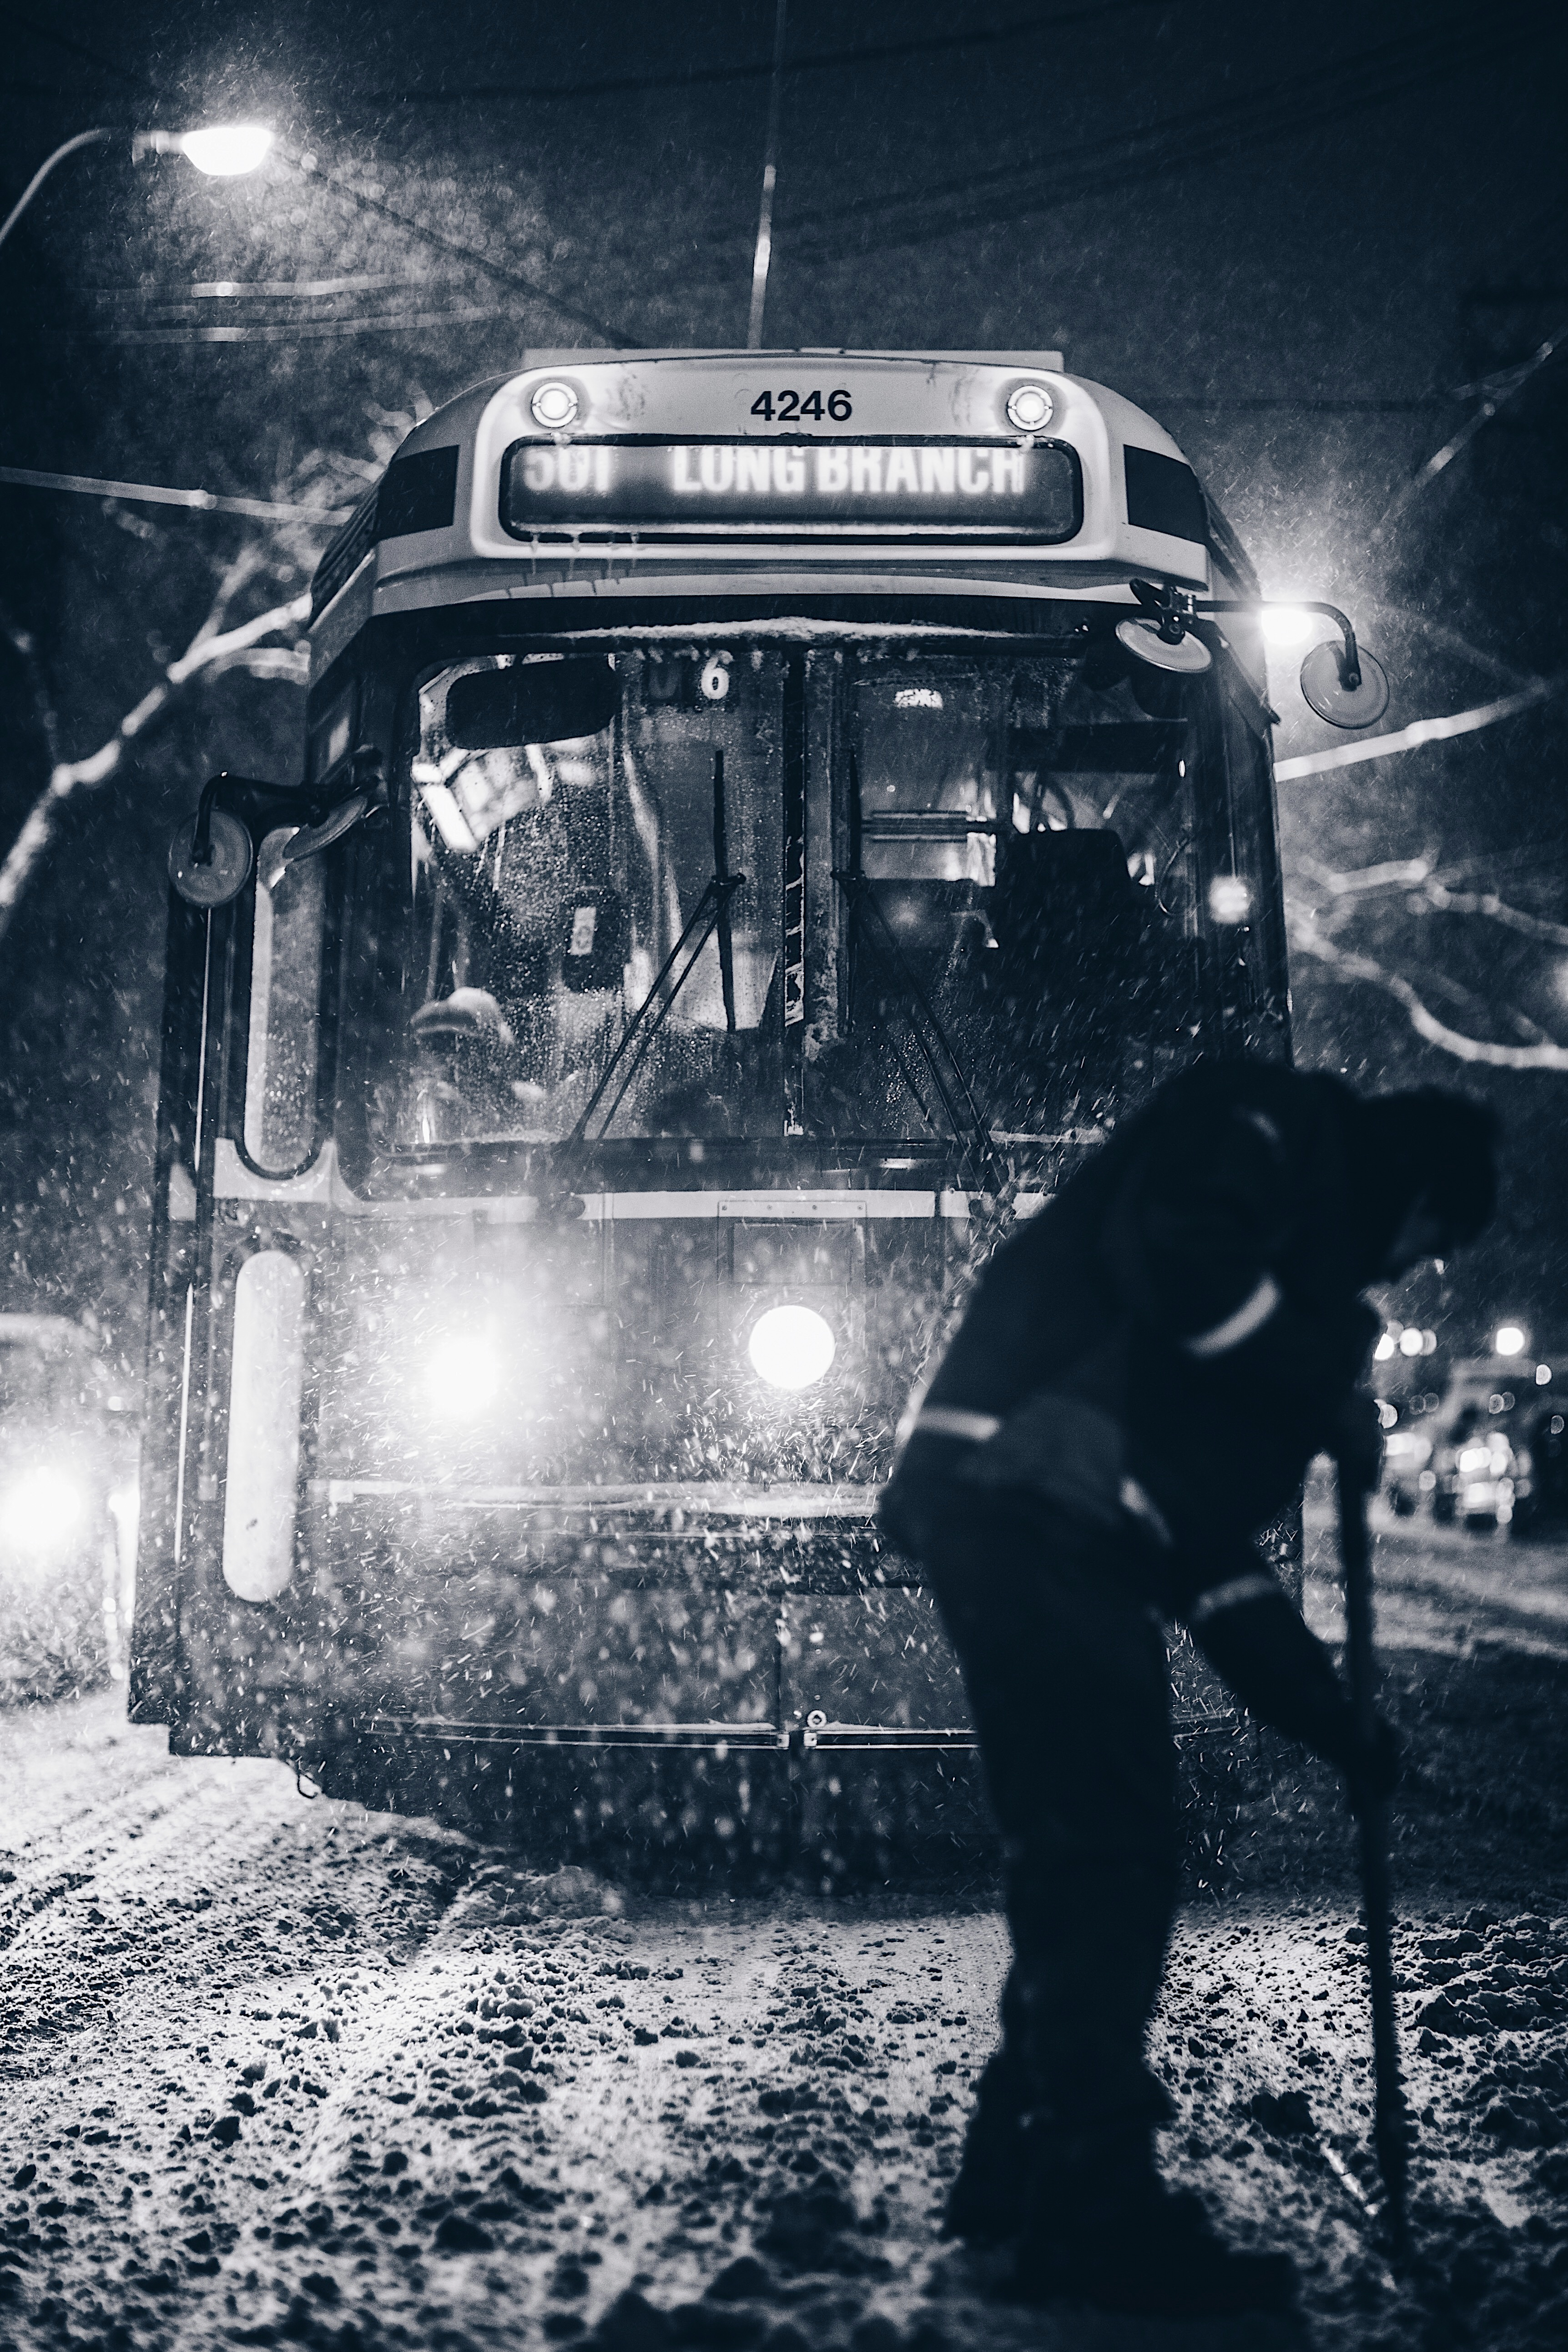
snow, black and white, street, night, photography, urban, streetcar, vehicle, darkness, black, monochrome, photograph, monochrome photography, film noir